Klim Shipenko

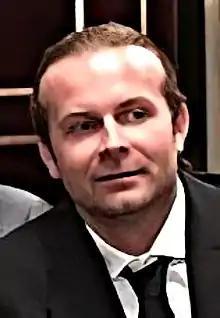
Shipenko during a meeting of the President with the film crew in 2017.

Klim Alekseevich Shipenko (born 16 June 1983) is a Russian film director, screenwriter, cinematographer, actor, producer, and cosmonaut.